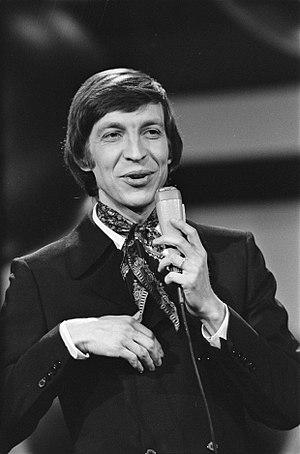
La Suisse participe au Concours Eurovision de la chanson, depuis sa première édition, en 1956, et l'a remporté à deux reprises : en 1956 et 1988.
La Suisse a participé au Concours Eurovision de la chanson 1970 le 21 mars à Amsterdam. C'est la 15ᵉ participation suisse au Concours Eurovision de la chanson.
Henri Dès, de son vrai nom Henri Destraz, né le 14 décembre 1940 à Renens dans le canton de Vaud, est un auteur-compositeur-interprète suisse principalement connu pour son répertoire pour enfants.